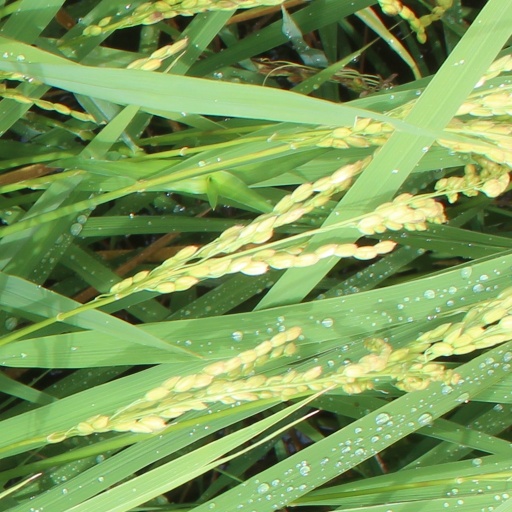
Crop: rice